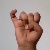
The image shows a hand gesture representing the letter 'I' in Indian Sign Language.